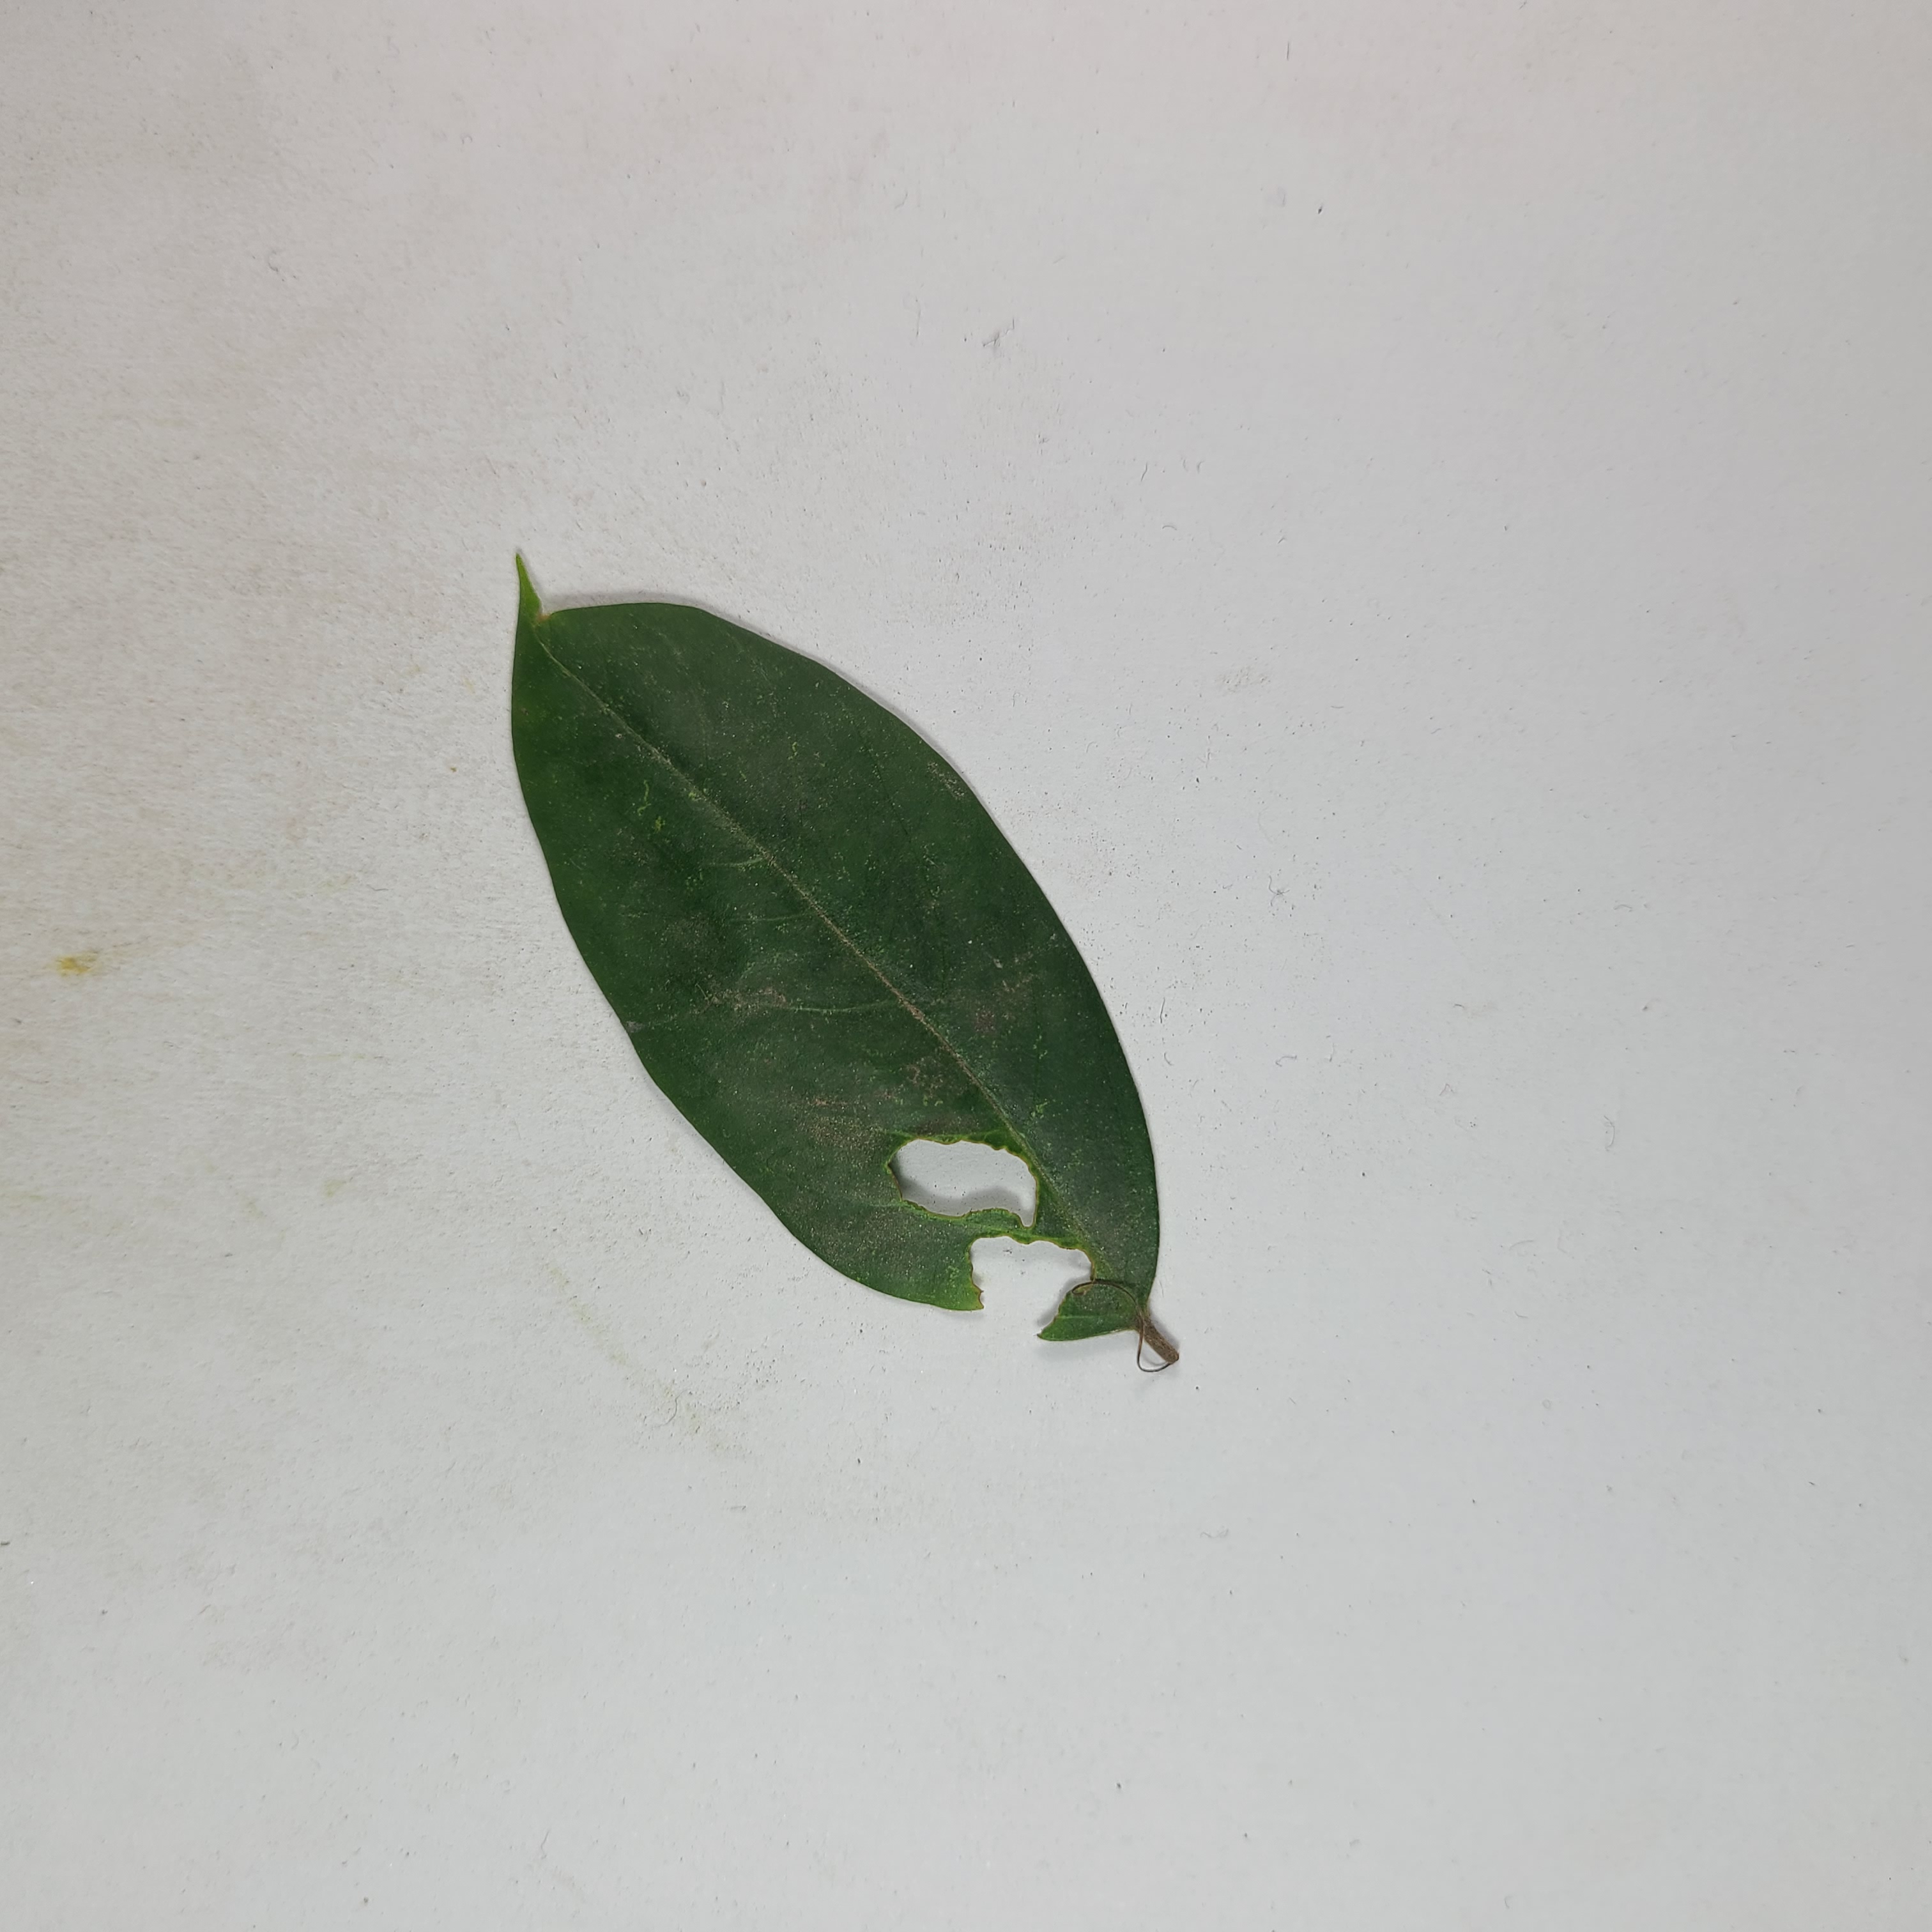
Label: Insect Hole leaves